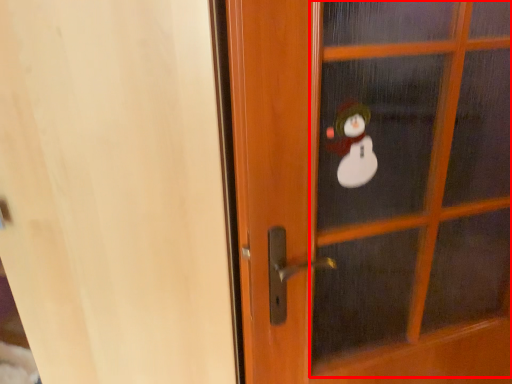
Question: From the image's perspective, where is screen door (annotated by the red box) located relative to screen door? Select from the following
(A) above
(B) below
Answer: A